EinStein würfelt nicht!

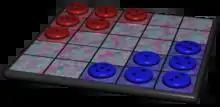
EinStein würfelt nicht 3D

EinStein würfelt nicht! ("Einstein/"OneStone" does not play dice") is a board game, designed by Ingo Althöfer, a professor of applied mathematics in Jena, Germany. It was the official game of an exhibition about Albert Einstein in Germany during the Einstein Year (2005).